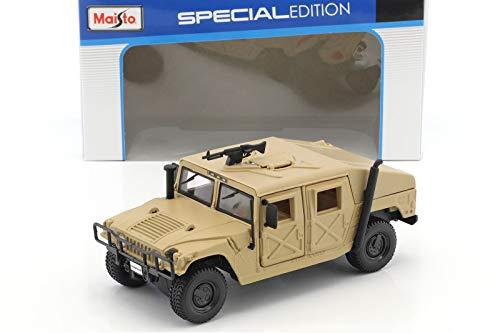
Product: Maisto 1:27 Scale Humvee Diecast Vehilce (Colors May Vary)
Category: Toys & Games | Play Vehicles | Die-Cast Vehicles
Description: Scaled replicas of cars and trucks.
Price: $17.90